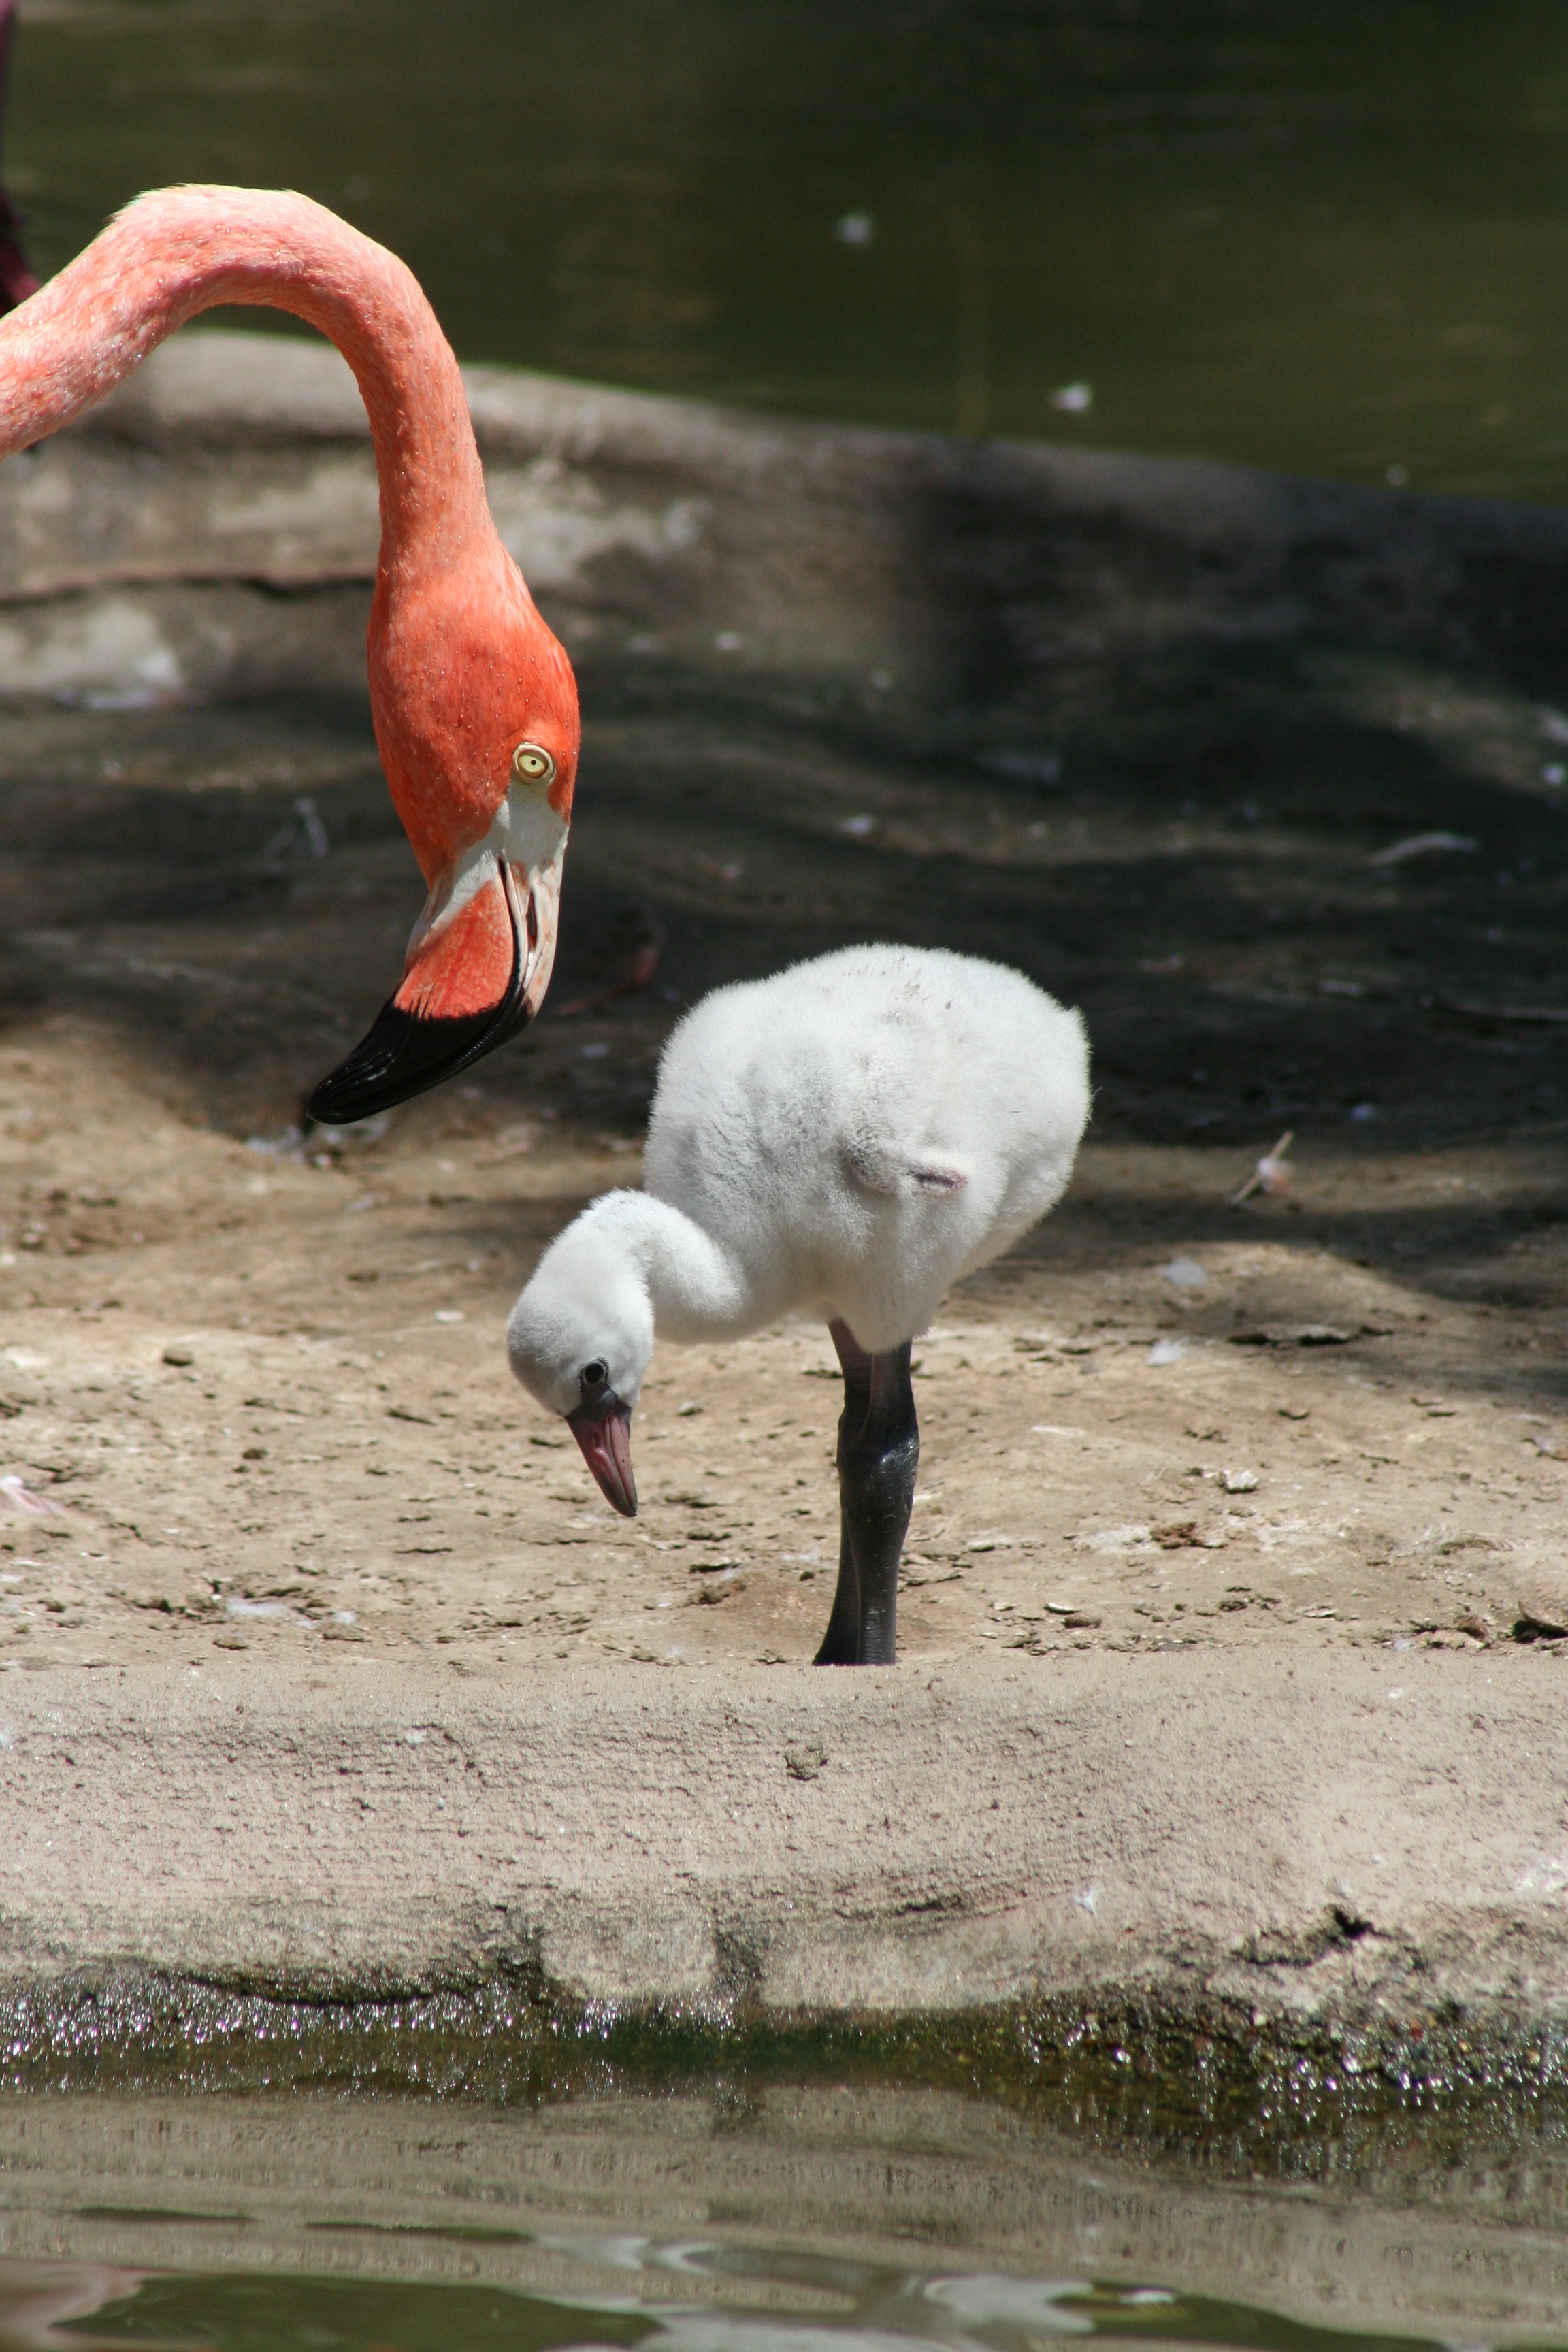
bird, wildlife, beak, small, pink, baby, fauna, birds, swan, mother, flamingo, newborn, animals, little, vertebrate, waterfowl, fledgling, water bird, nestling, ducks geese and swans